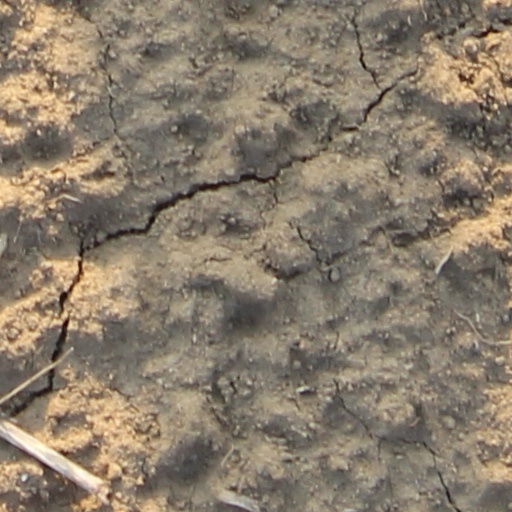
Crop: wheat